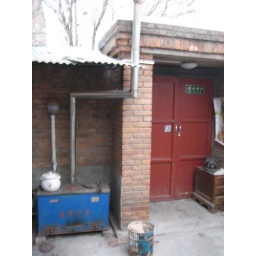
wood stove in a cute little courtyard